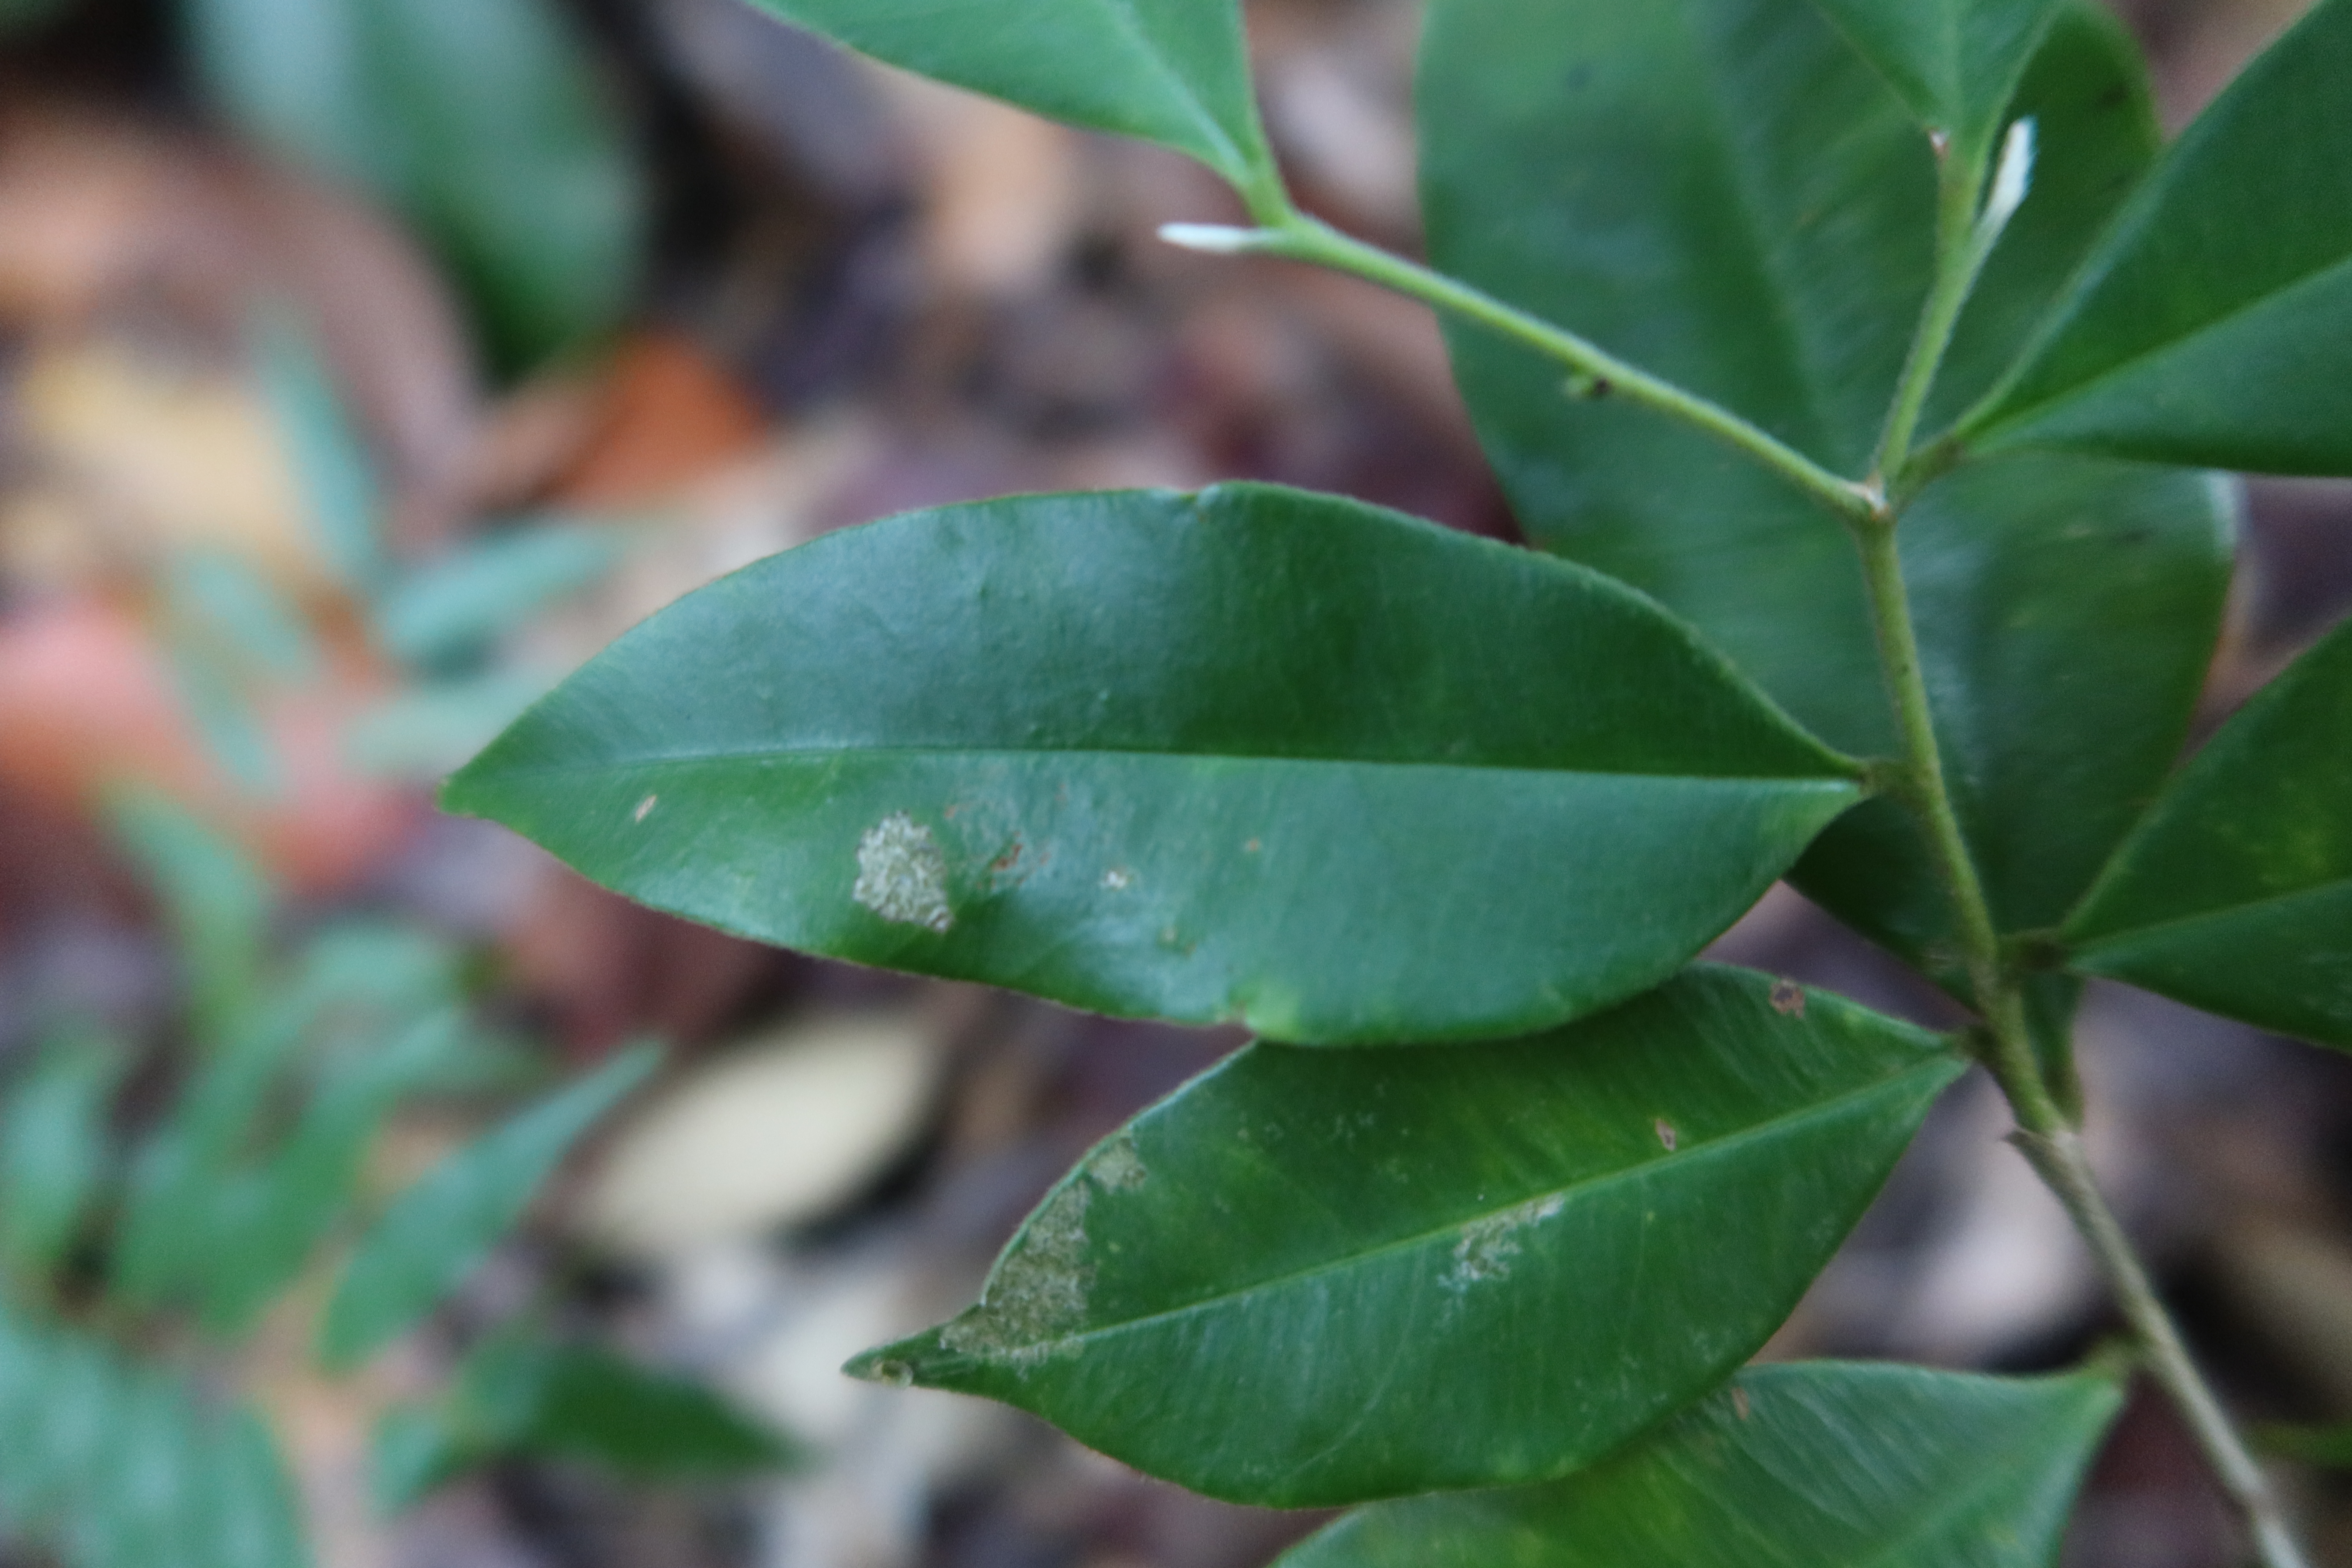
Label: Mealy bugs